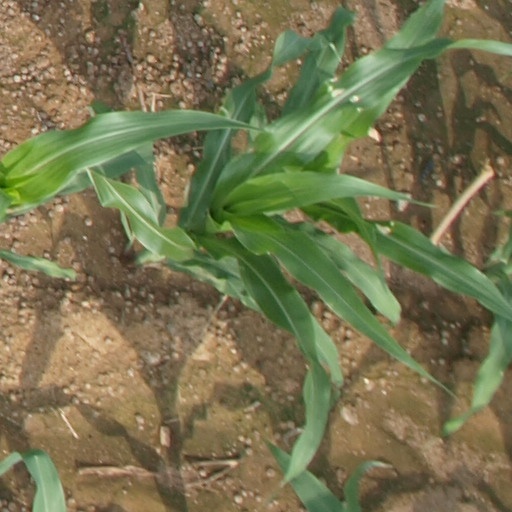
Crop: maize; corn